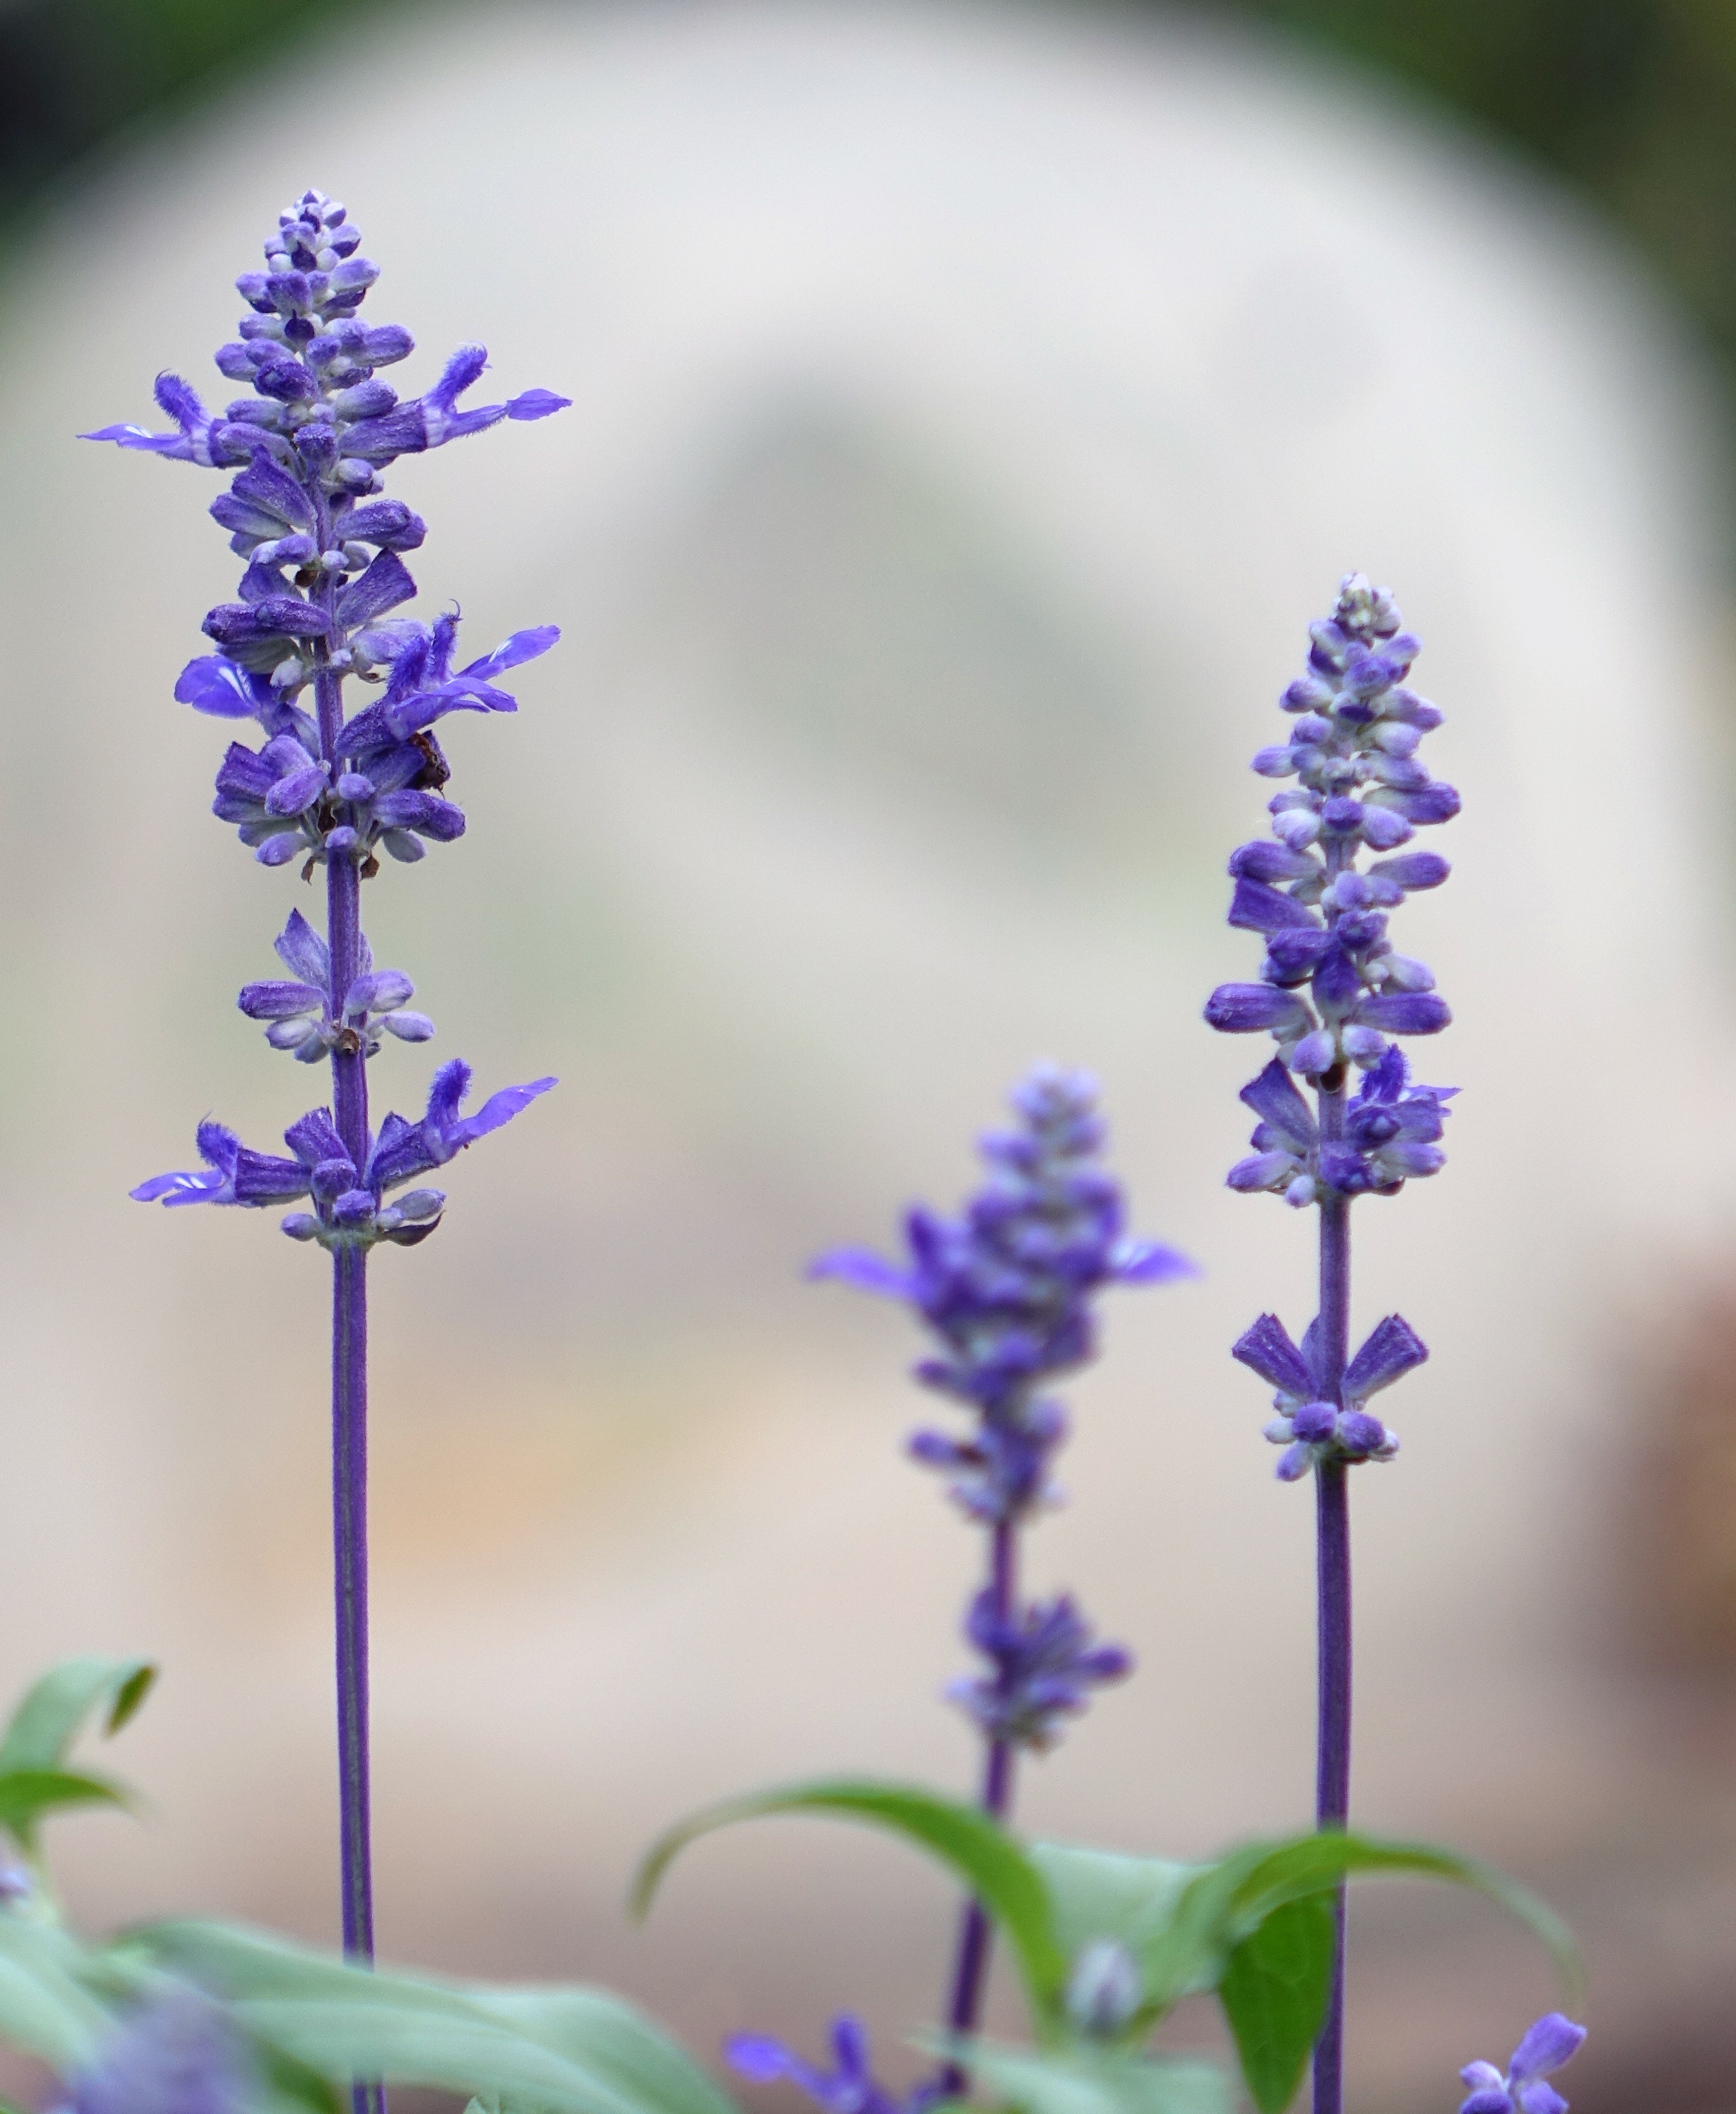
blossom, plant, flower, purple, herb, botany, blue, flora, lavender, wildflower, sage, hyacinth, macro photography, flowering plant, aromatic plants, plant stem, land plant, english lavender, nigerian shrubs